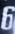
Number: 6